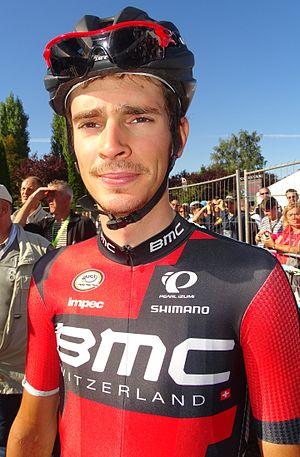
Reportage réalisé le dimanche 20 septembre à l'occasion du départ et de l'arrivée du Grand Prix d'Isbergues 2015 à Isbergues, Nord-Pas-de-Calais, France.
Manuel Senni est un coureur cycliste italien, membre de l'équipe Bardiani CSF-Faizanè depuis 2018.